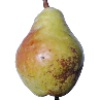
Label: pear_williams